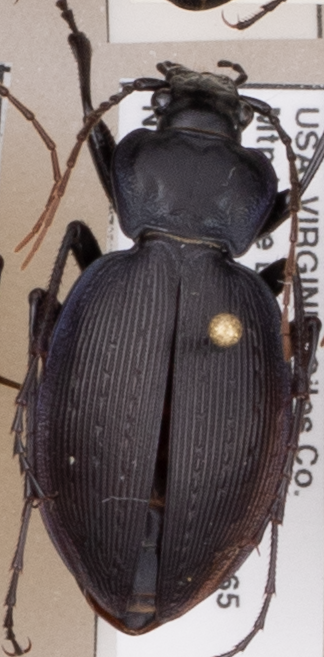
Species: Carabus goryi
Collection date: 2018-08-28
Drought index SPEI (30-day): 1.69
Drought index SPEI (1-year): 0.8
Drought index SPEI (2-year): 0.8